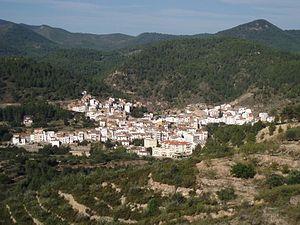
Montán, en castillan et officiellement, est une commune d'Espagne de la province de Castellón dans la Communauté valencienne. Elle est située dans la comarque de l'Alto Mijares et dans la zone à prédominance linguistique castillane.